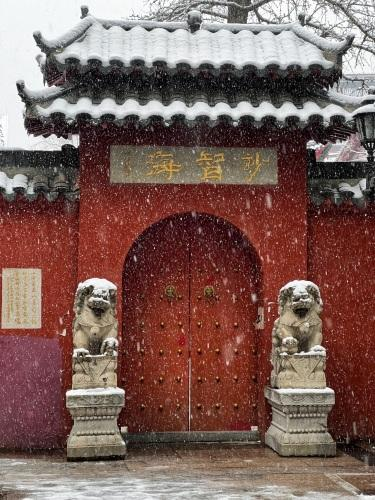
地标名称：毗卢寺
所在城市：南京市·玄武区